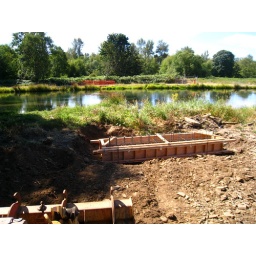
...for the pedestrian bridge the City promised in 2004 when the park on the river was acquired.